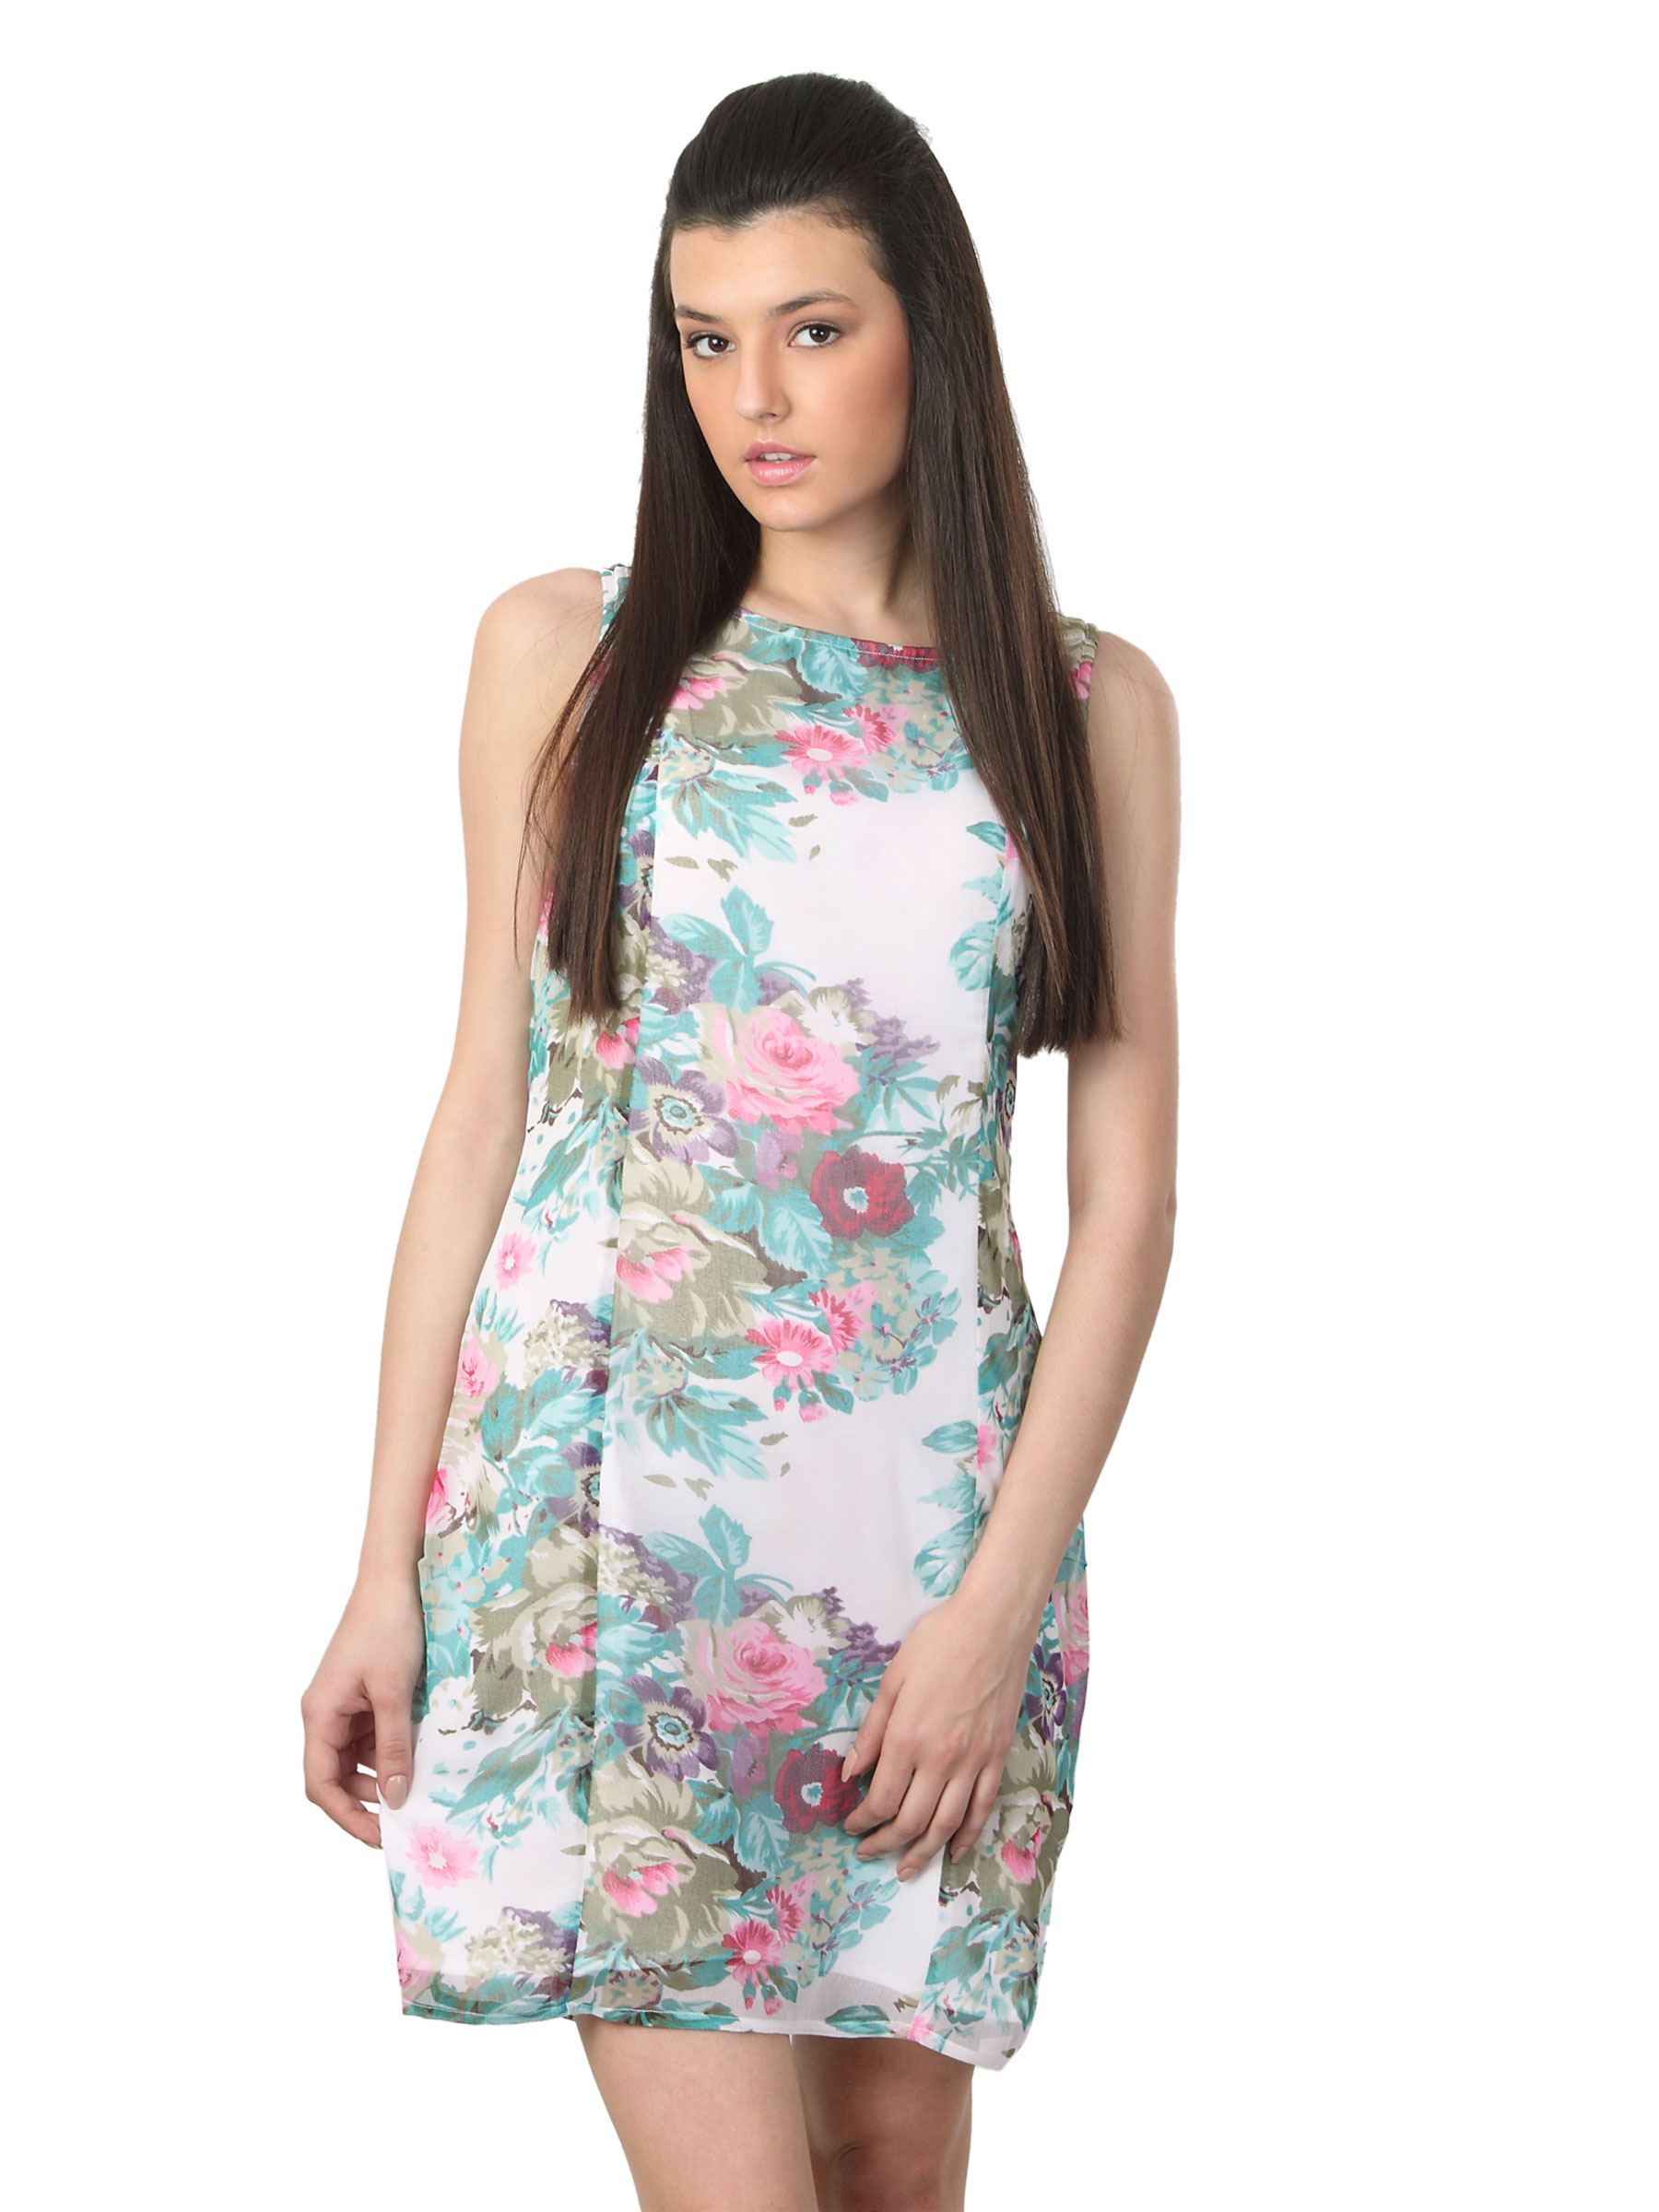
Femella Women White Panel Princess Dress
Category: Apparel / Dress / Dresses
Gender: Women
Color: White
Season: Summer 2012
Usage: Casual